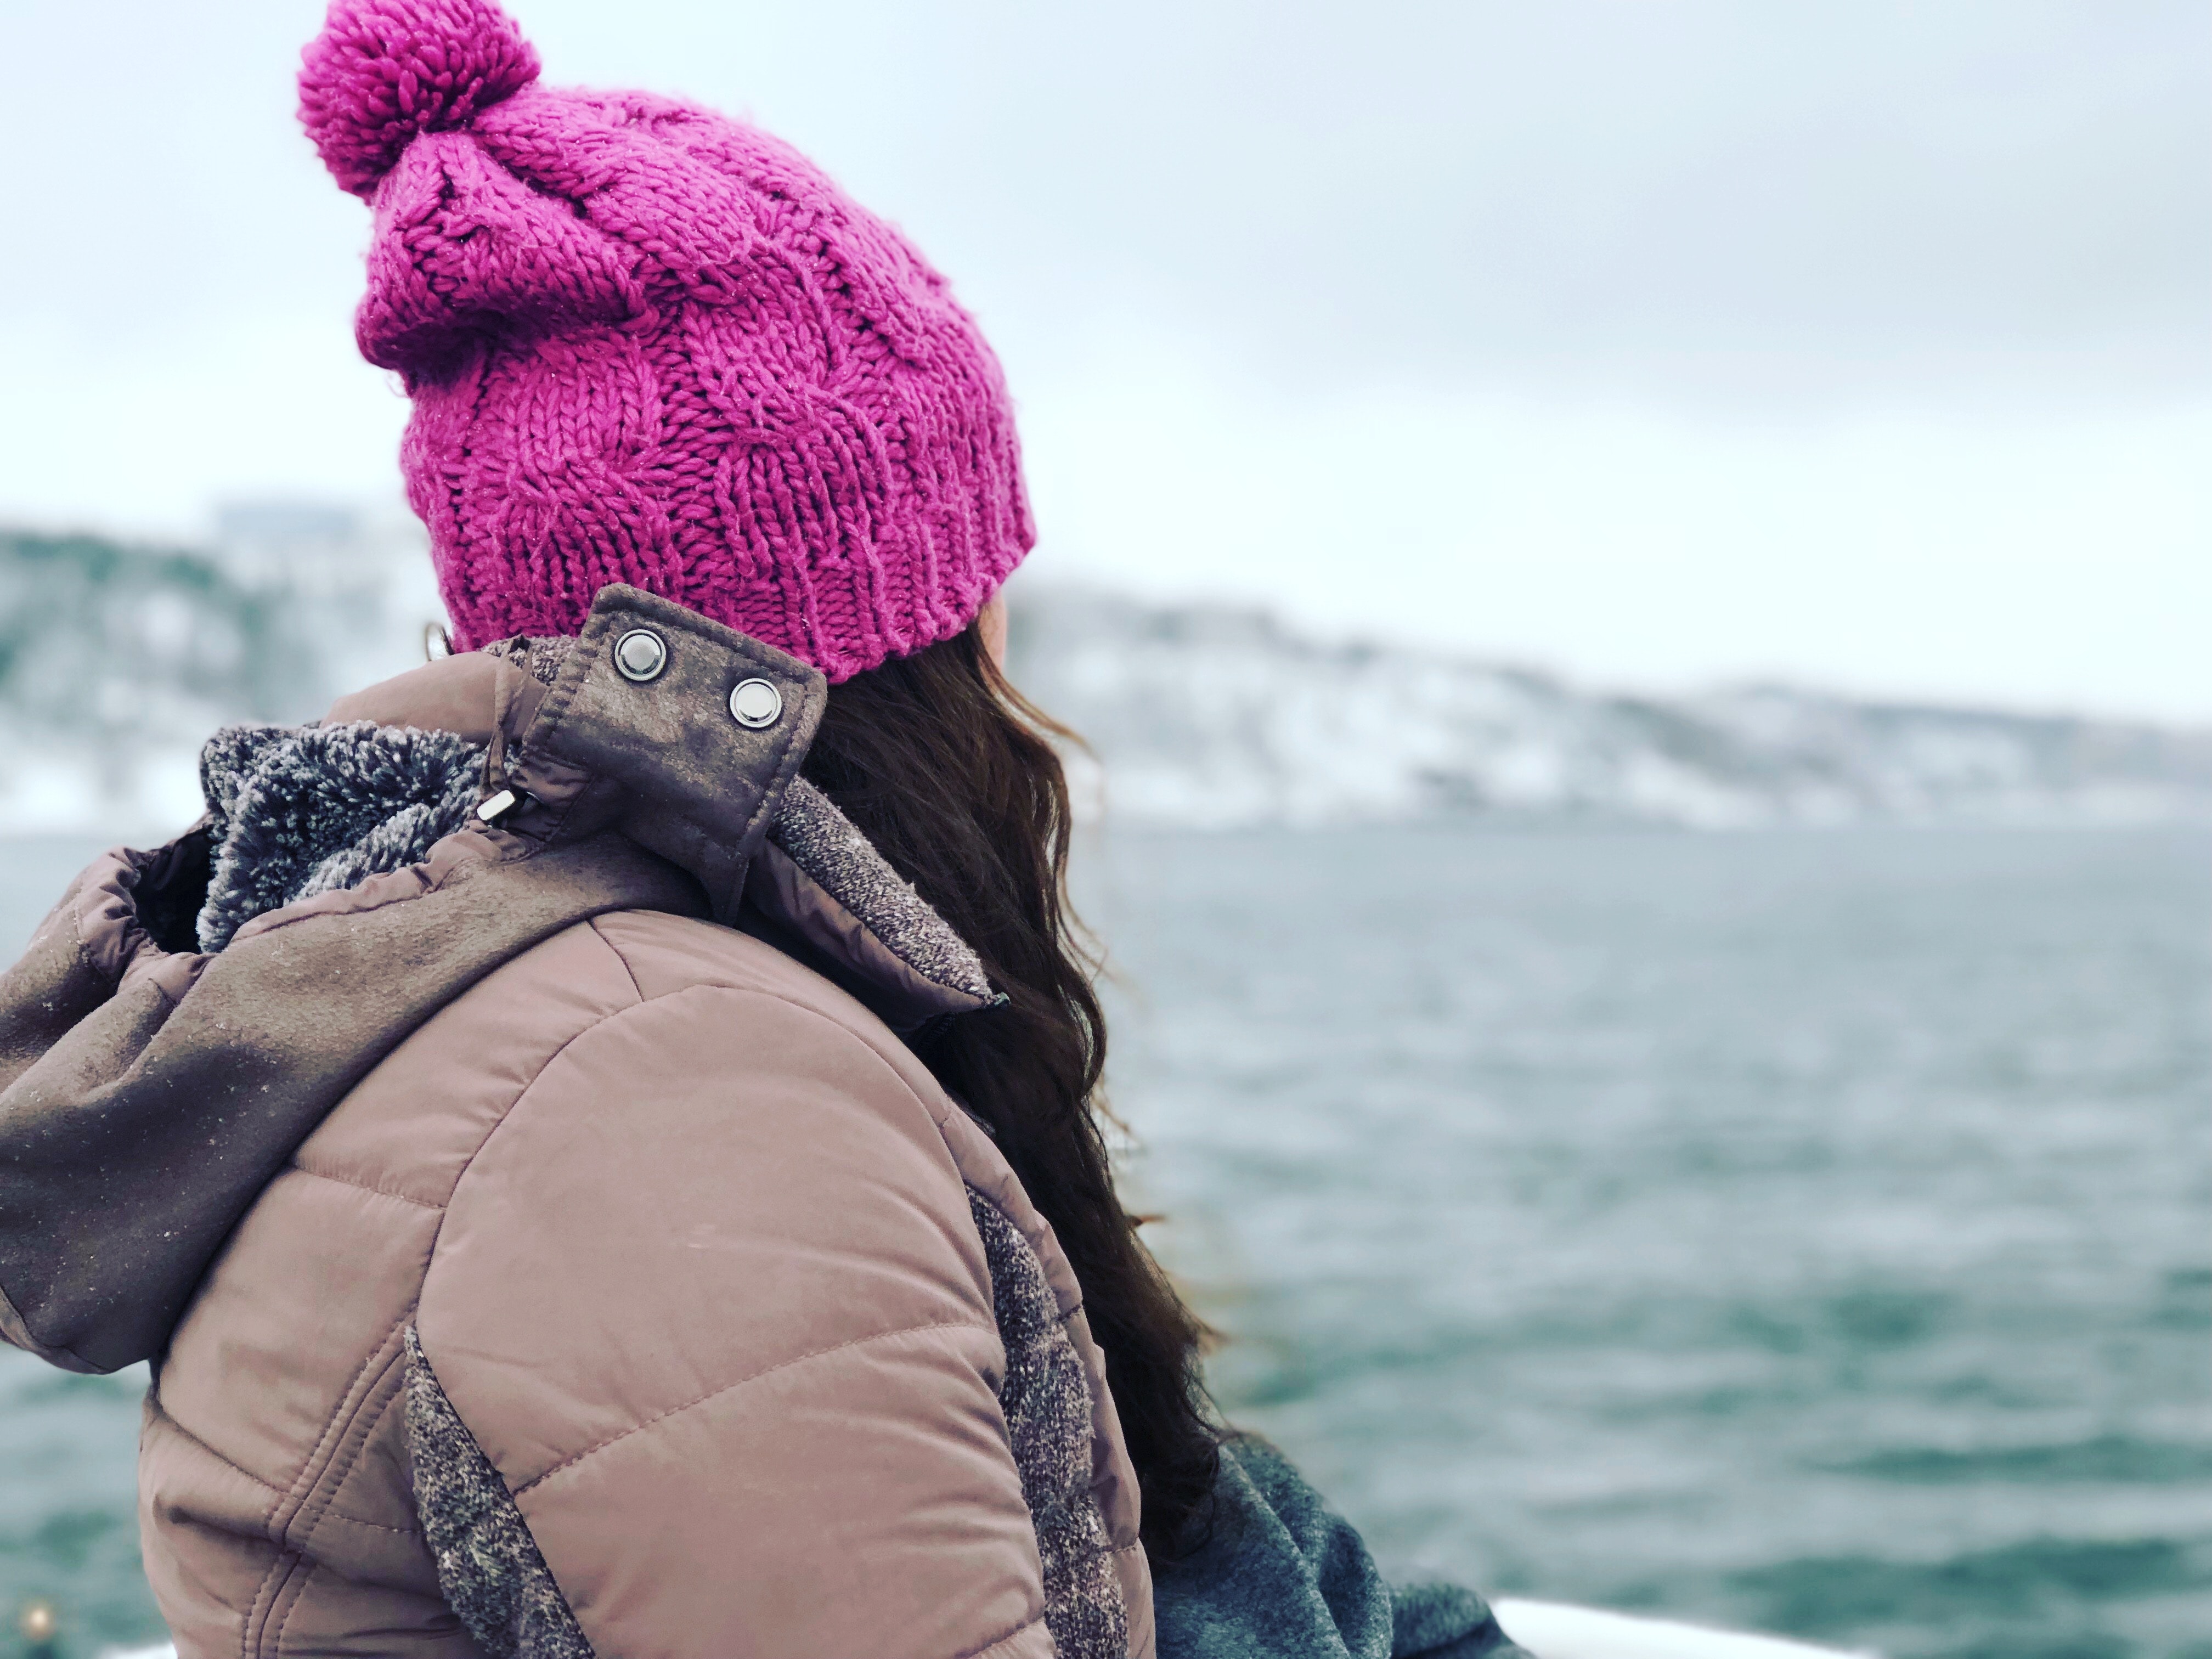
beanie, knit cap, pink, sky, winter, cap, headgear, snow, bonnet, outerwear, cool, freezing, vacation, photography, cloud, mountain, magenta, jacket, travel, tourism, wool